Ben Amos

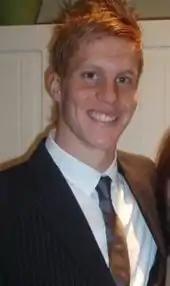
Amos in 2008

He retained his place in the under-18 team for 2007–08 and debuted for the reserve team against Wigan Athletic on 7 November. During the season, he impressed enough to be selected to go on the first-team's 2008 summer tour of South Africa. Amos was named as a substitute for all three matches of the tour, but did not play. En route back from South Africa, United stopped off in Nigeria to play against Portsmouth on 27 July, with Amos replacing Tomasz Kuszczak after 76 minutes. He made his competitive first-team debut on 23 September 2008 in a 3–1 win at home to Middlesbrough in the third round of the League Cup. On 14 December, Amos travelled to Japan with the Manchester United squad for the 2008 FIFA Club World Cup, having been called up as a late replacement for Ben Foster, who had suffered a hand injury while training. He was an unused substitute in the final as United won the competition by defeating Ecudoarian club L.D.U. Quito at the Nissan Stadium.